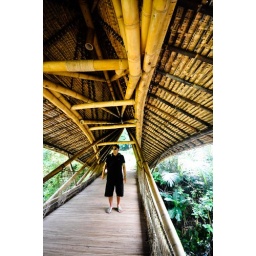
The bamboo bridge over Ayung river